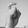
ASL letter: X